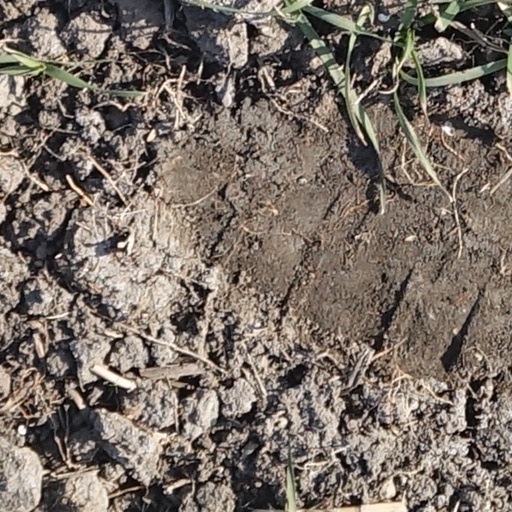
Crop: wheat